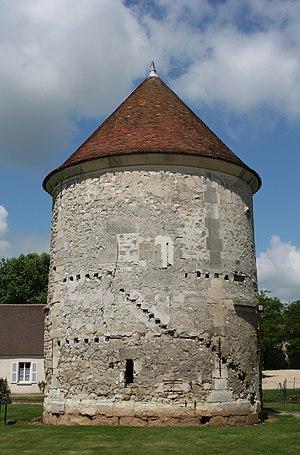
Colombier de la ferme de Vaulerent. XVIe-XVIIe siècle. Villeron, Val-d'Oise, France.
La grange de Vaulerent ou Vaulerand est une ancienne grange cistercienne située à Villeron, dans la plaine de France à l'est du Val-d'Oise.